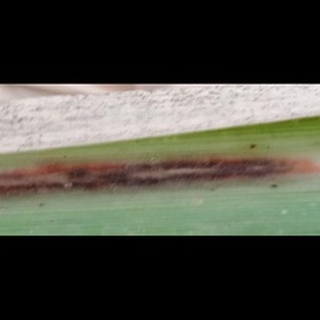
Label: sugarcane_red_rot